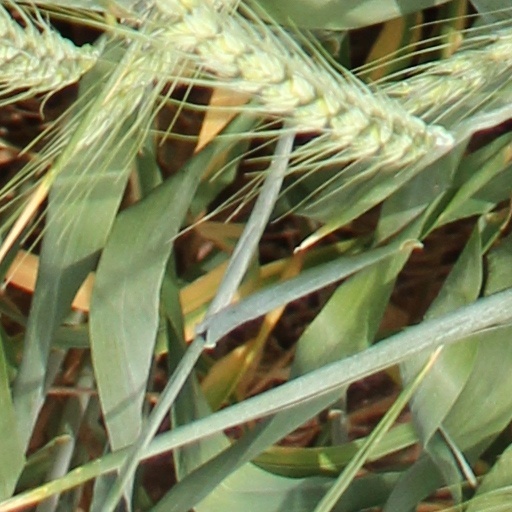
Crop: wheat